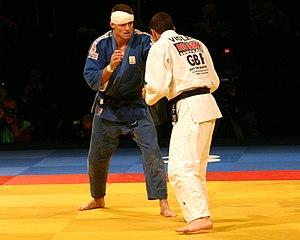
Mark Huizinga, né le 10 septembre 1973 à Flardingue, est un judoka néerlandais évoluant dans la catégorie des moins de 90 kg. Il fut champion olympique dans cette catégorie de poids aux jeux de Sydney en 2000. Il a par ailleurs remporté deux médailles de bronze aux Jeux olympiques de 1996 et de 2004.